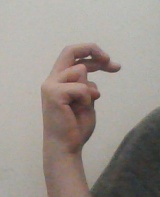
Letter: zay